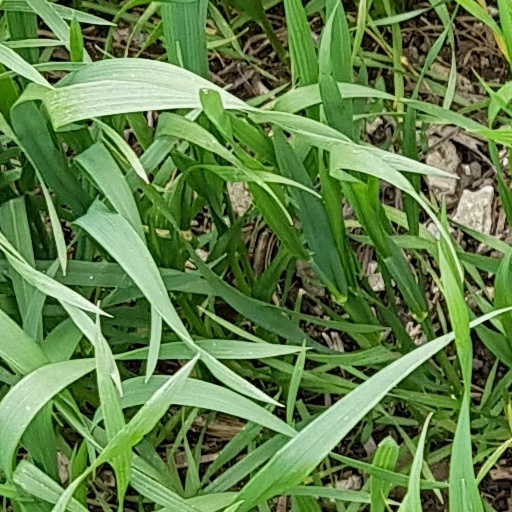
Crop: wheat